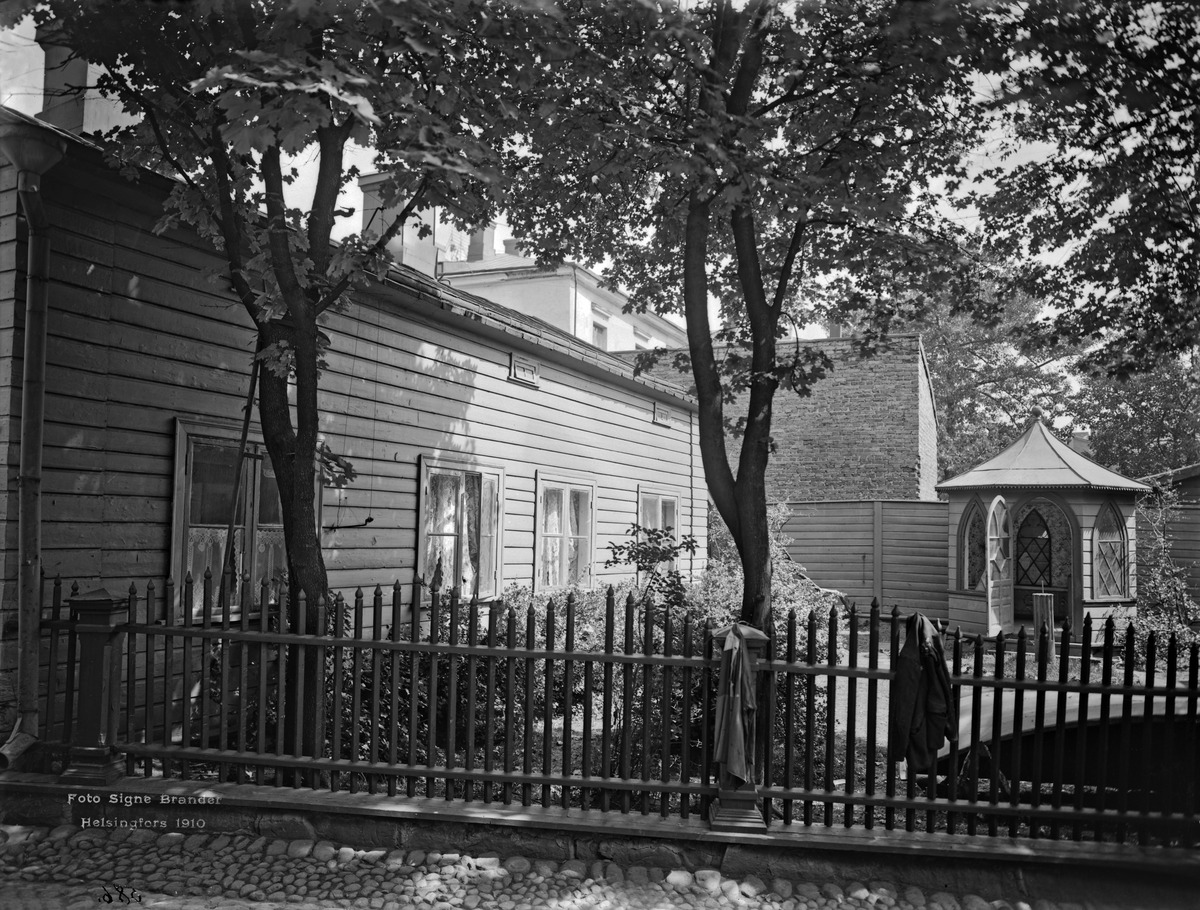
Rauhankatu 6 pihan puolelta
sisällön kuvaus: Rauhankatu 6 pihan puolelta. mustavalkoinen
Kuvaaja: Brander, Signe, valokuvaaja
Ajankohta: kuvausaika 1910
Paikka: Suomi, Uusimaa, Helsinki, Kruununhaka Helsinki, Rauhankatu 6
Aiheet: puurakennukset, pensaat, huvimajat, aidat